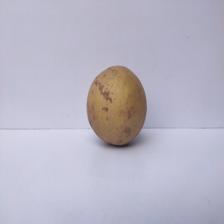
Size: Large